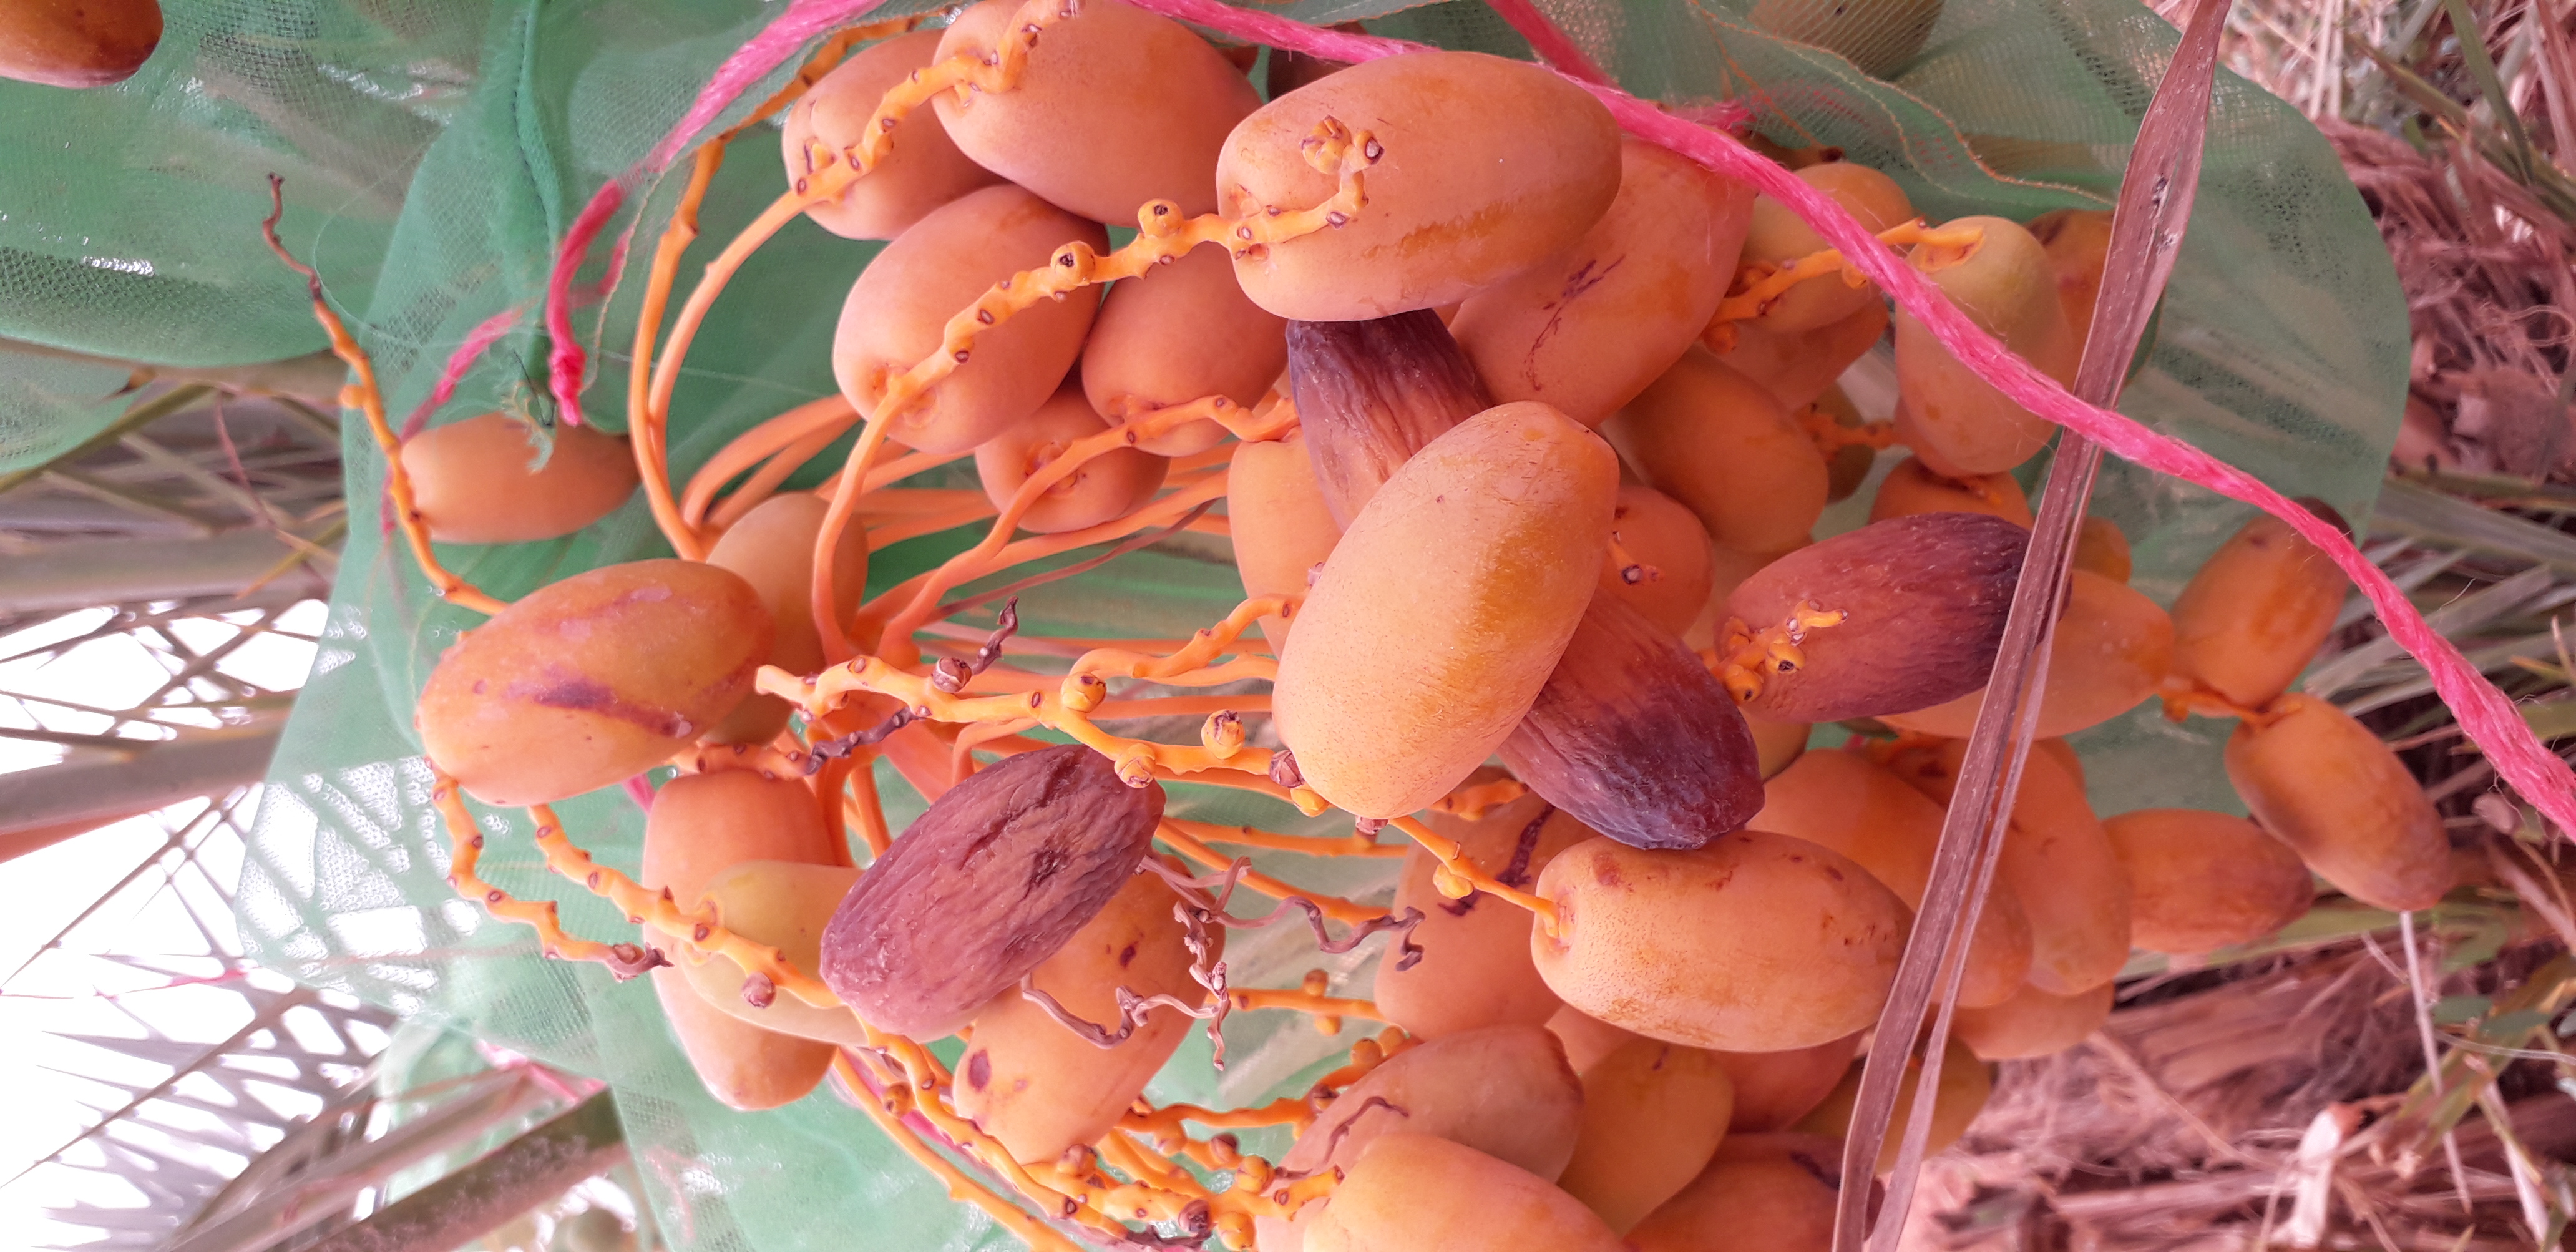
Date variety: Boumajhoul